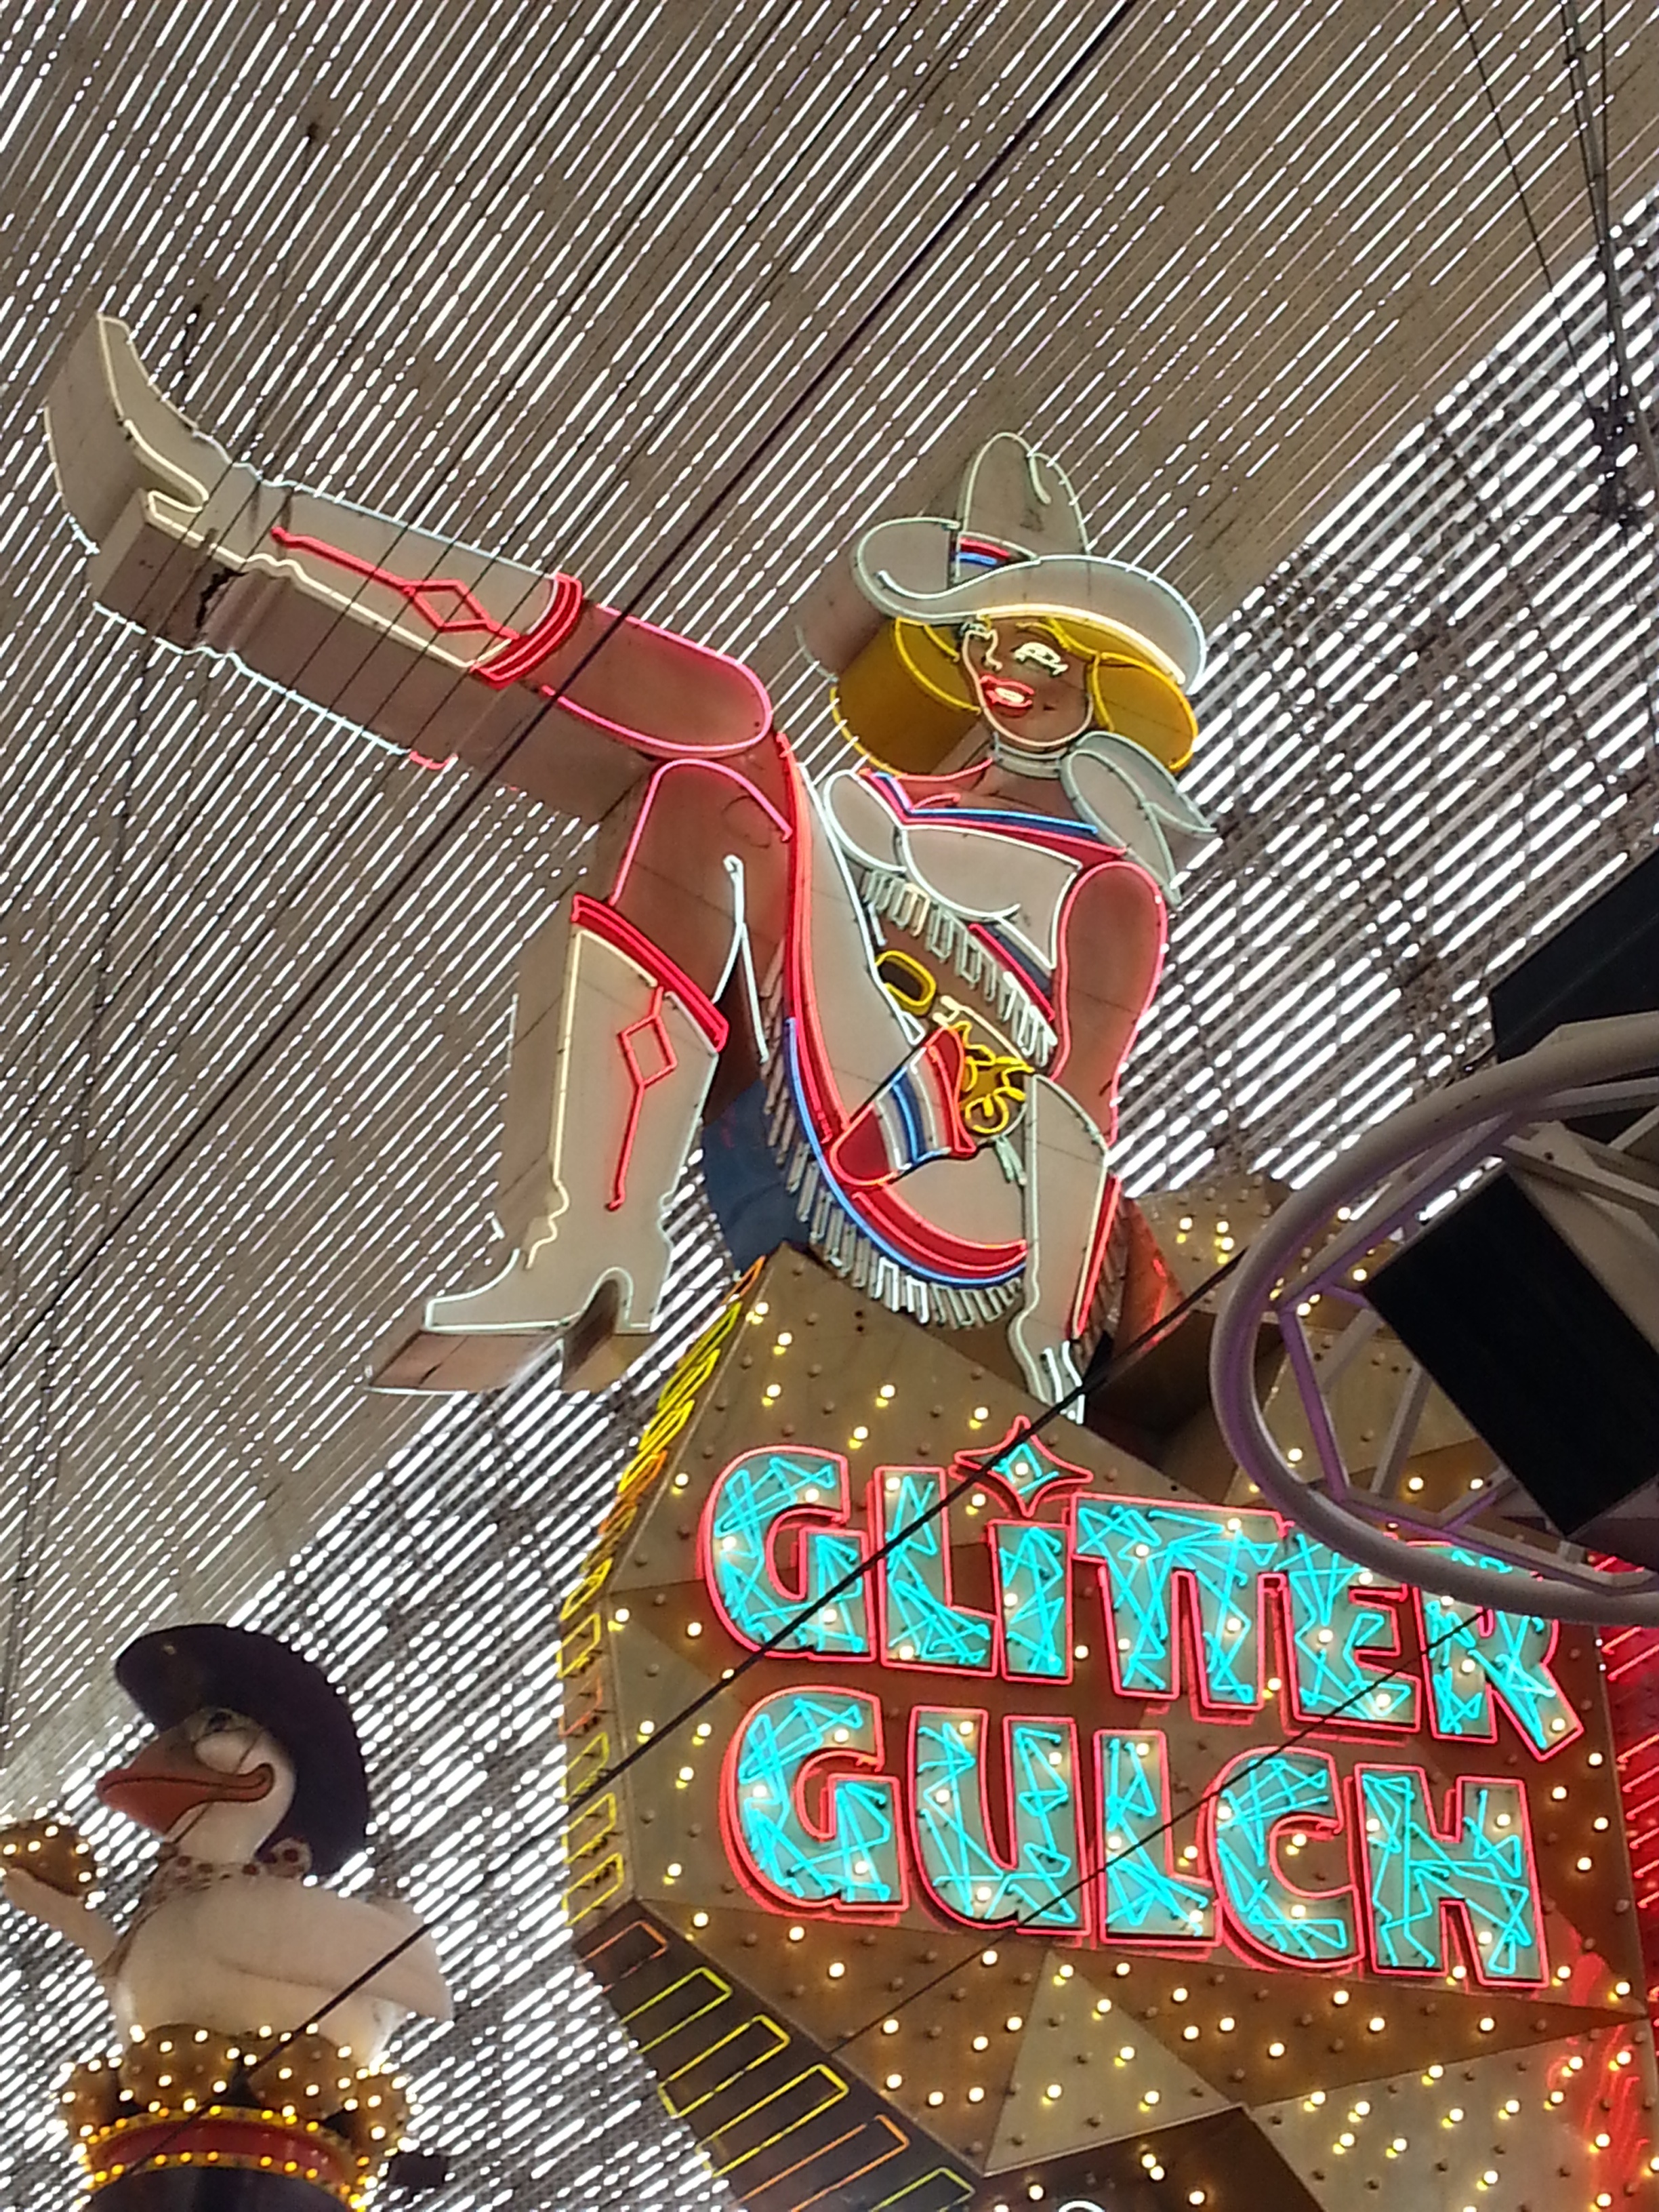
sign, neon, art, vegas, casino, freemont street